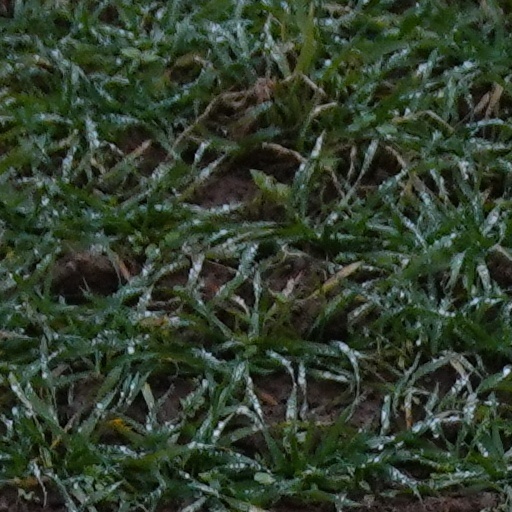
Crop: wheat